Sarah Michelle Gellar

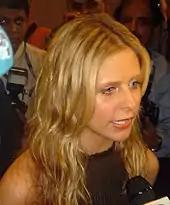
Gellar in 2004

After the end of "Buffy the Vampire Slayer", Gellar reprised the role of Daphne in "" (2004). Like the first film, "Scooby-Doo 2" was a commercial success despite a negative critical response. In Takashi Shimizu's "The Grudge" (2004), she portrayed Karen Davis, an exchange student in Tokyo who becomes exposed to a supernatural curse. The film received mixed reviews from critics, but was a major box office hit, grossing more than US$110million in North America and US$187million globally. She received a MTV Movie Award nomination for Best Frightened Performance as well as a Teen Choice Award nomination for Choice Movie Actress – Thriller. Gellar provided her voice for the character Gina Vendetti in "The Simpsons" episode "The Wandering Juvie", which aired in March 2004, and went on to voice several recurring characters of the animated television series "Robot Chicken", starting in 2005.